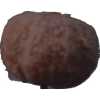
Label: orange_peeled